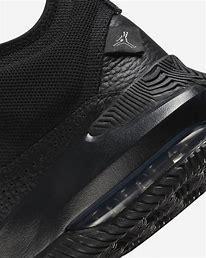
Brand: Jordan
Model: Stay Loyal 2